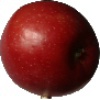
Label: braeburn_apple